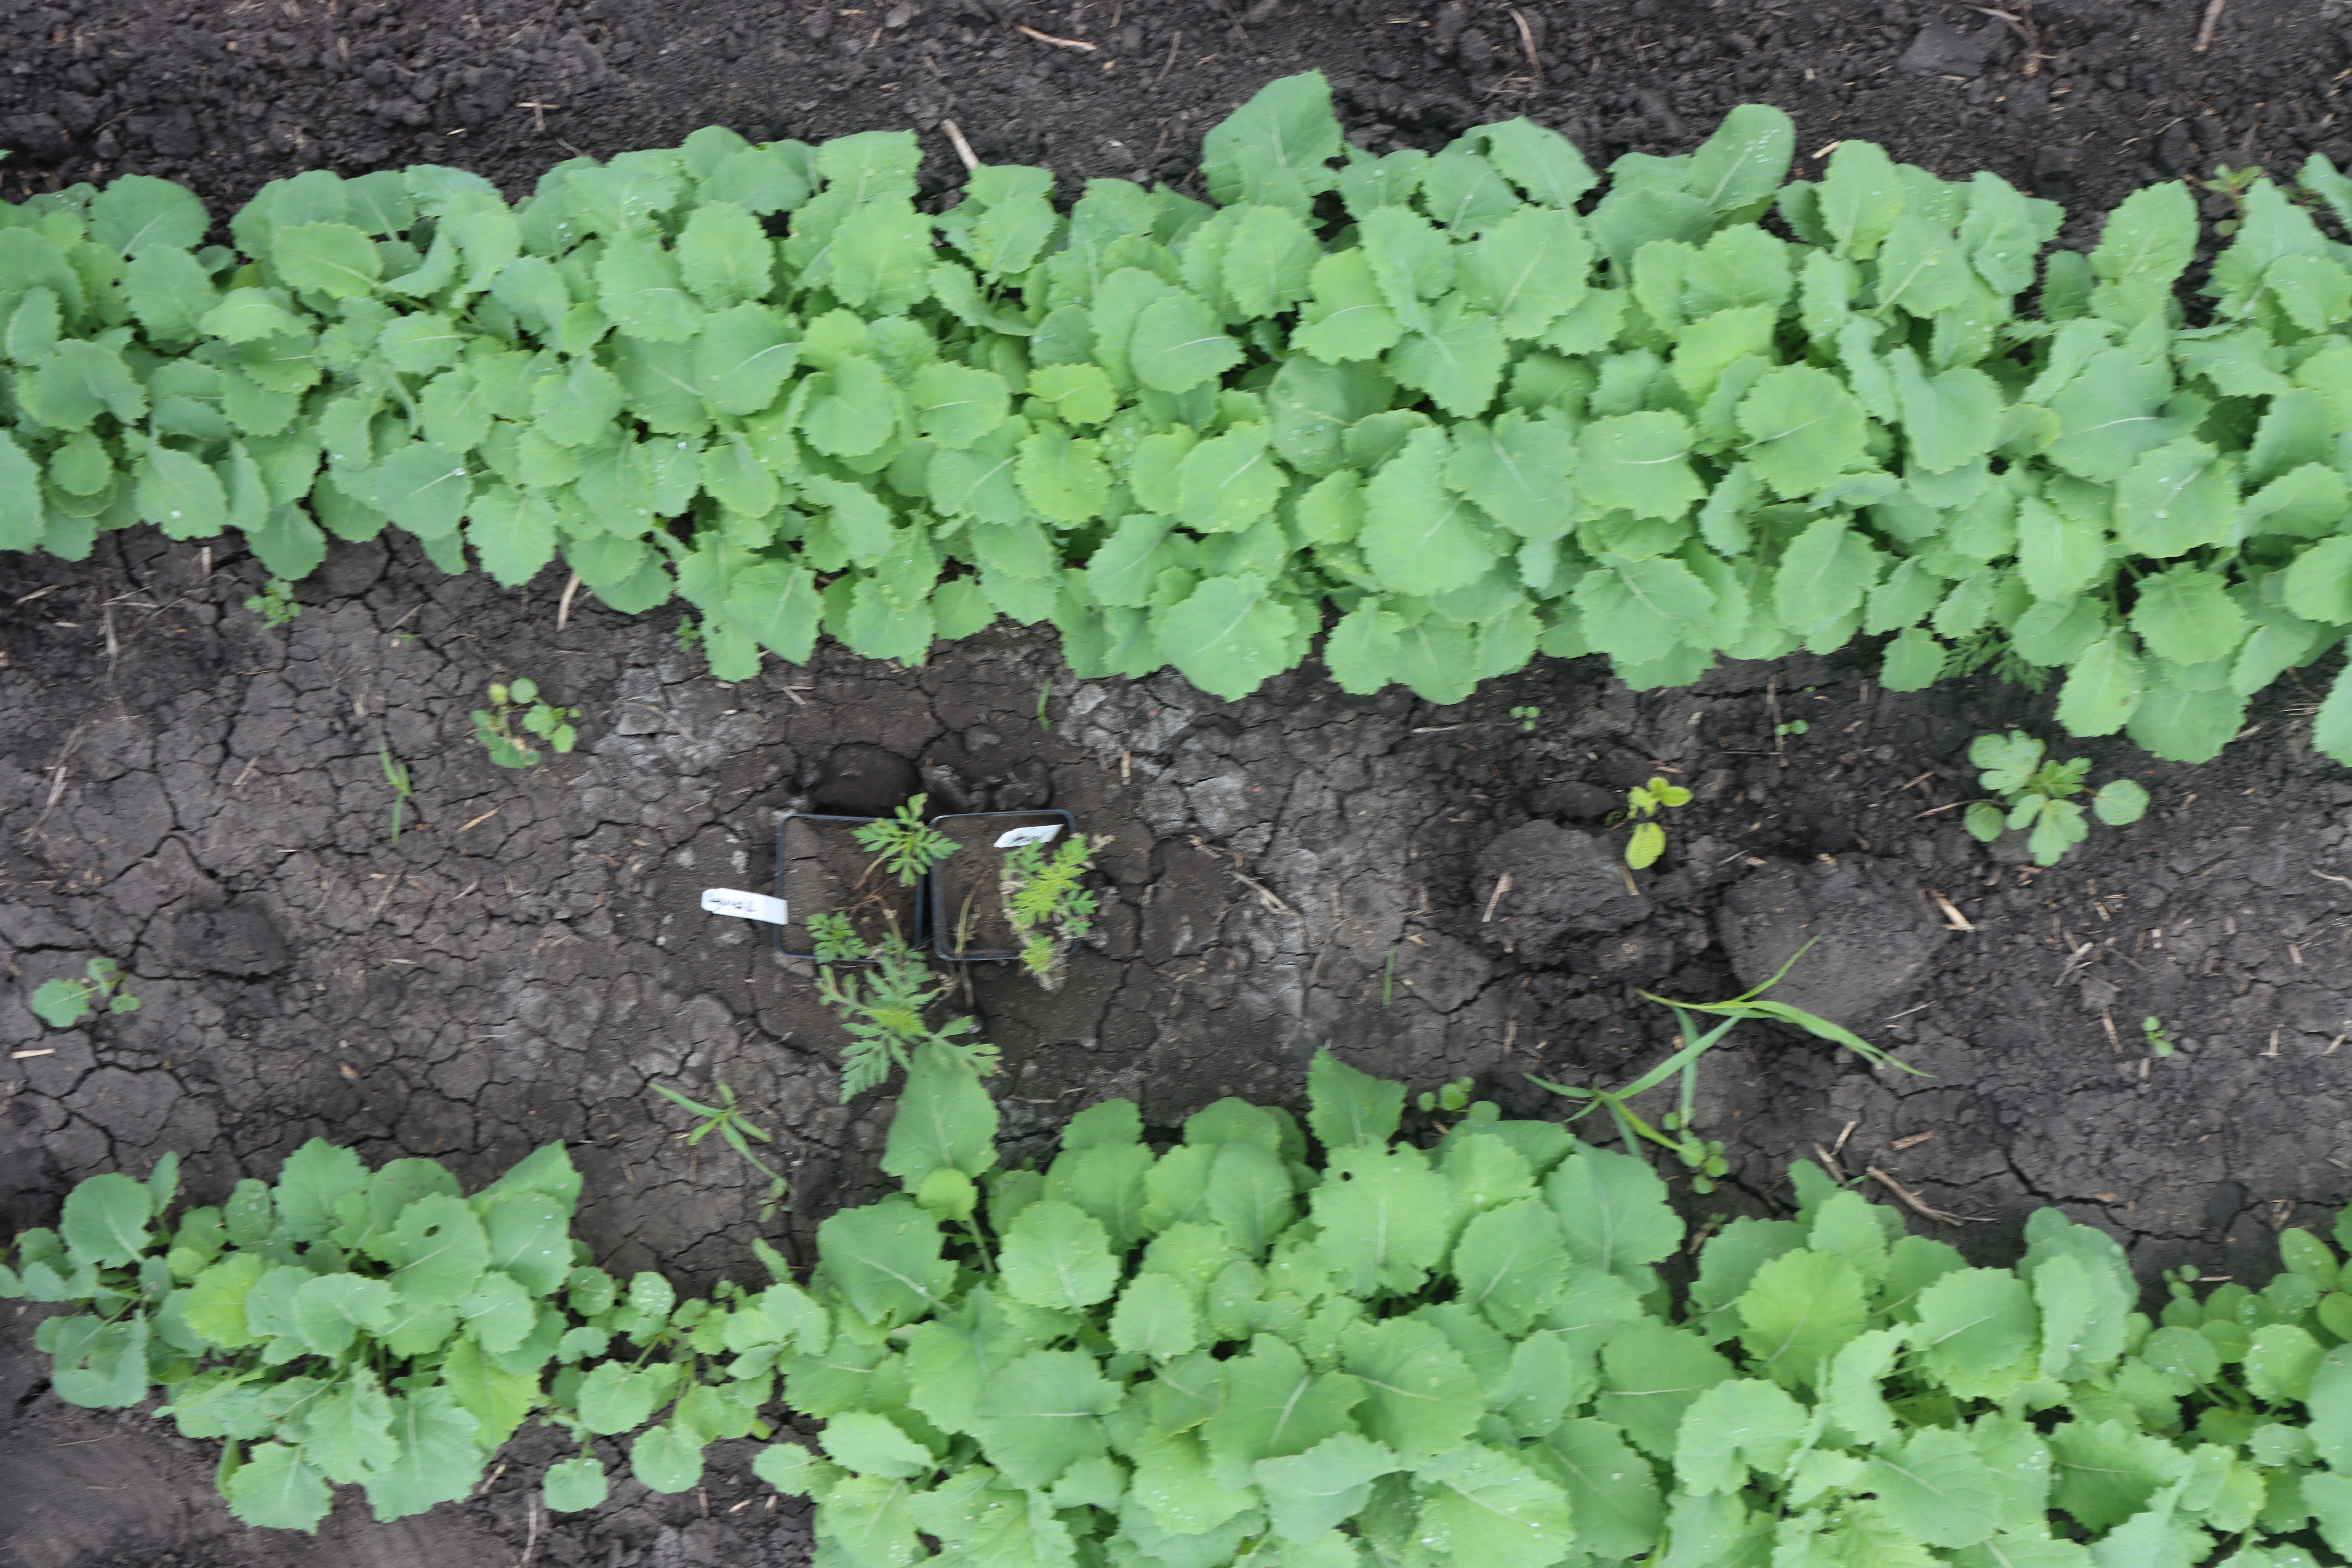
Crop: Canola
Objects: Canola, Canola, Canola, Canola, Canola, Canola, Canola, Ragweed, Canola, Ragweed, Ragweed, Canola